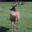
Label: deer